List of best-selling singles of the 2000s (decade) in the United Kingdom

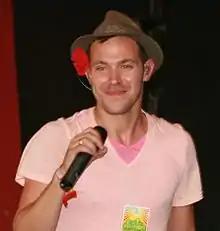
Will Young had the best-selling single of the 2000s in the UK, "Evergreen"/"Anything Is Possible".

The UK Singles Chart is a music chart compiled by the Official Charts Company that calculates the best-selling singles of the week in the United Kingdom. Since 2005, the chart has been based on the sales of both physical and digital singles, originally on the condition that the single was available in both formats. In 2007, the rules were changed so that legal downloads of all songs, irrespective of whether a physical copy was available, were eligible to chart.